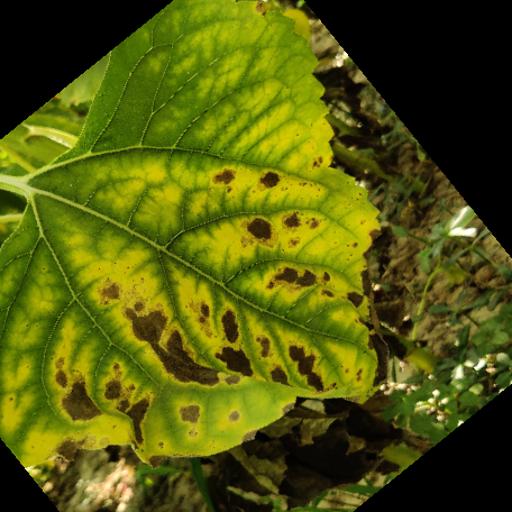
Label: Leaf_scars